2019 Pan American Games closing ceremony

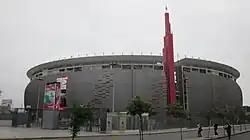
The closing ceremony was hosted at Estadio Nacional del Perú

The closing ceremony of the 2019 Pan American Games took place on Sunday August 11, 2019 at the Estadio Nacional del Perú in Lima, Peru and ran from 20:00 to 22:20 PET. The ceremony is entitled Dance of Diversity and featured a stage composed by fragments of stonework, inspired by the walls built by the Incas. It was produced by Italian company Balich Worldwide Shows and directed by creative director Nikos Lagosakos.